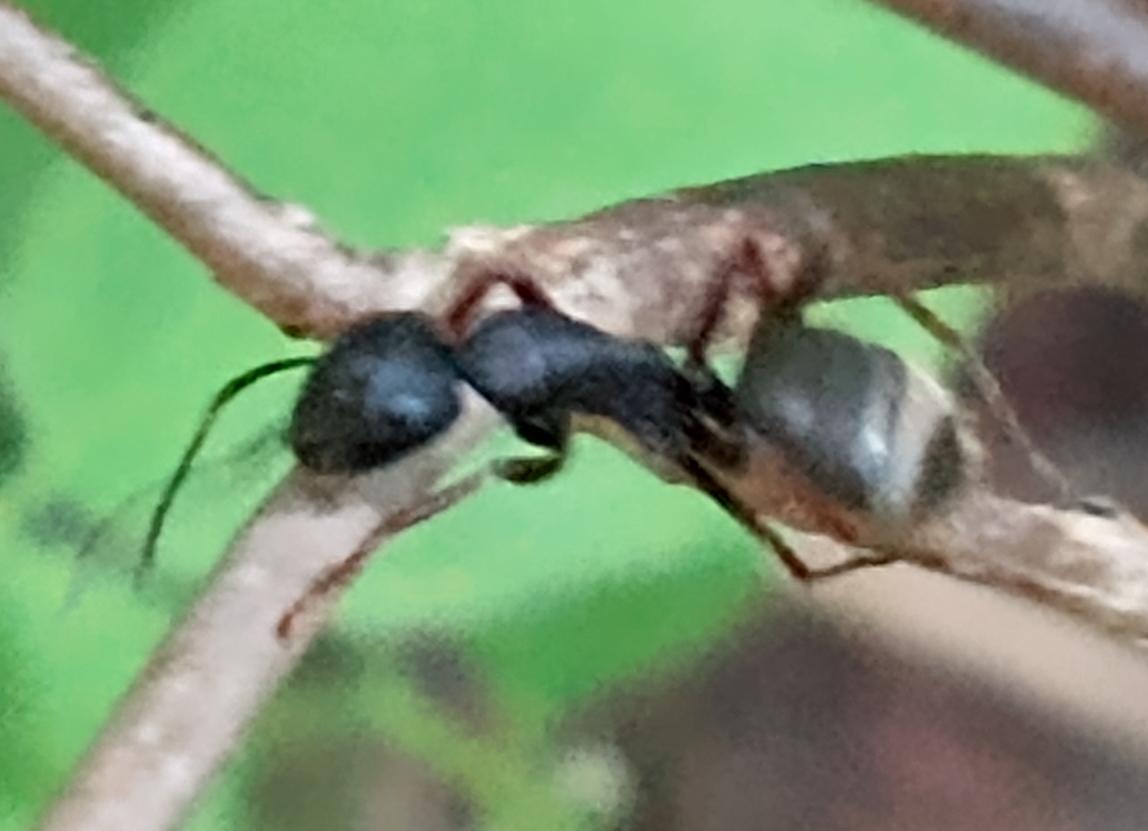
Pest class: non_pest_herbivores